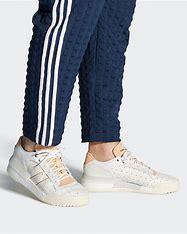
Brand: adidas
Model: Rivalry Rm Skate